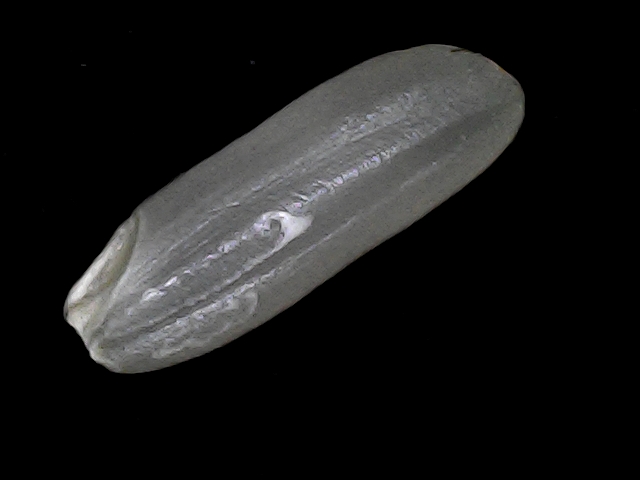
Rice variety: BD49